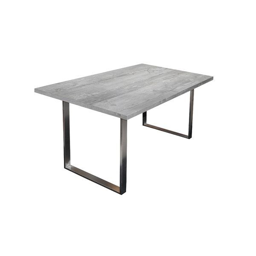
bring a touch of industrial design into your home : this dining table with steel feet is a stylish companion for any interior .